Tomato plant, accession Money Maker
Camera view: bottom (45 deg); turntable rotation: 30 degrees
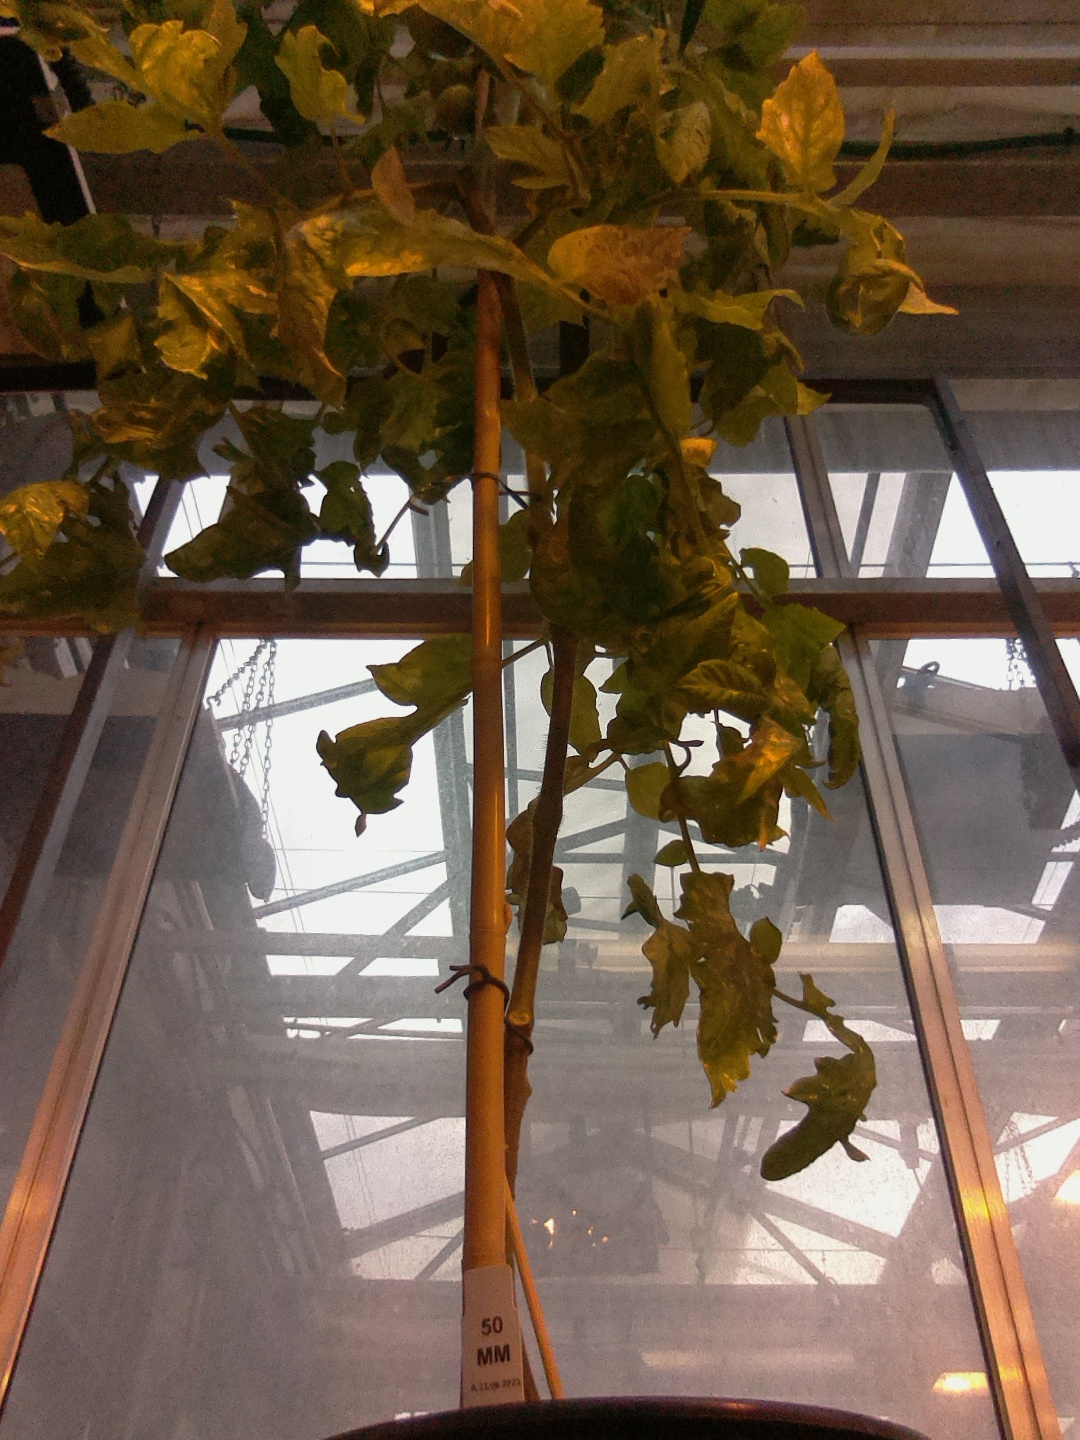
BBCH growth stage 79: 90% -100% of final fruit size